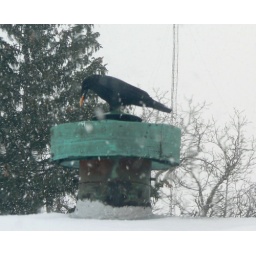
Crow out my window, eating pizza in the snow.